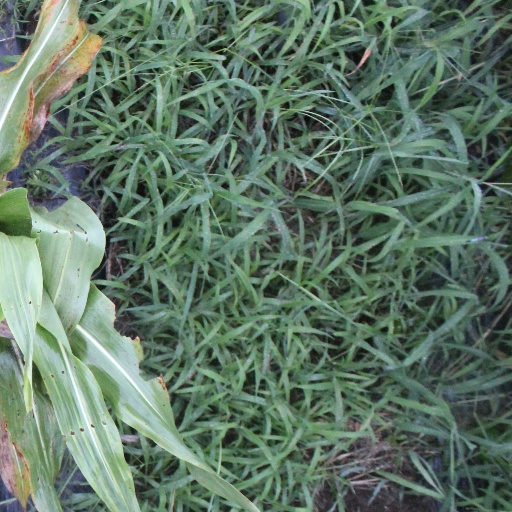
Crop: sorghum